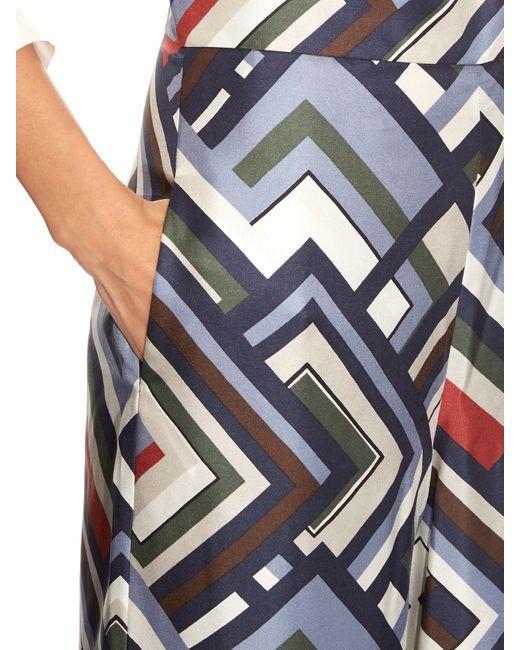
Bedruckter stilvoller Party-Wear-Rock für Damen